IWRG Intercontinental Trios Championship

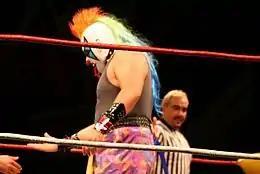
Psycho Clown, who teamed with Murder Clown and Monster Clown to win the Trios Championship

The IWRG Intercontinental Trios Championship ("Campeon Intercontinental Trios de IWRG" in Spanish) is a "Trios" (six-man) tag team Championship promoted by the Mexican Lucha libre professional wrestling promotion International Wrestling Revolution Group (IWRG) and was introduced in 2000. As it is a professional wrestling championship, the championship was not won not by actual competition, but by a scripted ending to a match determined by the bookers and match makers. On occasion the promotion declares a championship vacant, which means there is no champion at that point in time. This can either be due to a storyline, or real life issues such as a champion suffering an injury being unable to defend the championship, or leaving the company.